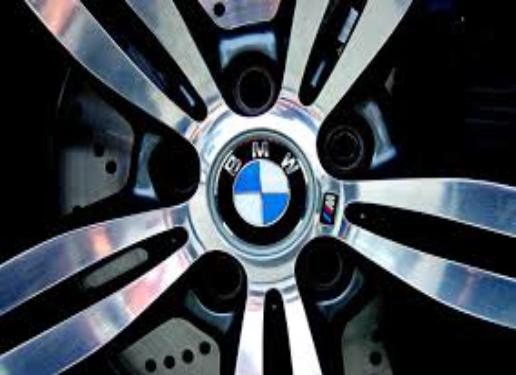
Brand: BMW
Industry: Transportation